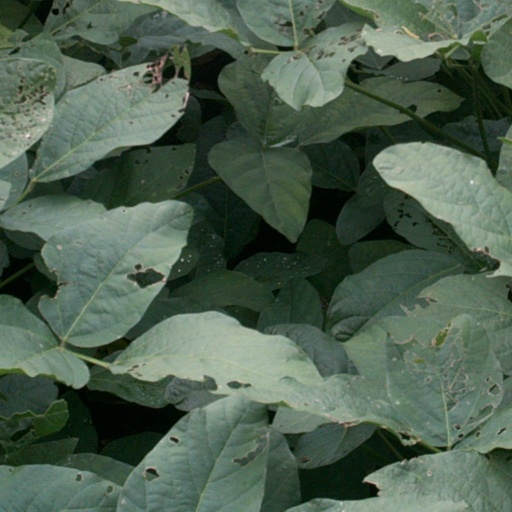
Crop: soybean